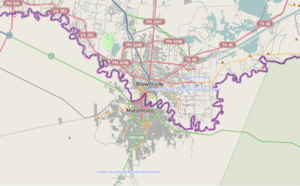
Matamoros–Brownsville est une aire urbaine et conurbation internationale s'étalant des deux côtés de la frontière entre les États-Unis et le Mexique et du fleuve Río Grande avec deux grandes villes de chaque côté : Matamoros, dans l'État mexicain de Tamaulipas, et Brownsville, dans l'État américain du Texas.